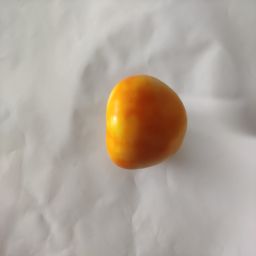
Crop: Tomato
Quality: Ripe